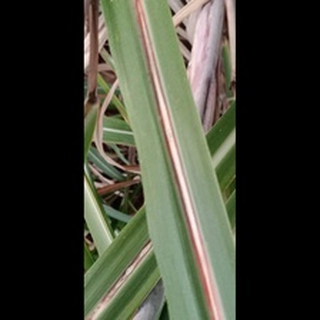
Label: sugarcane_red_rot